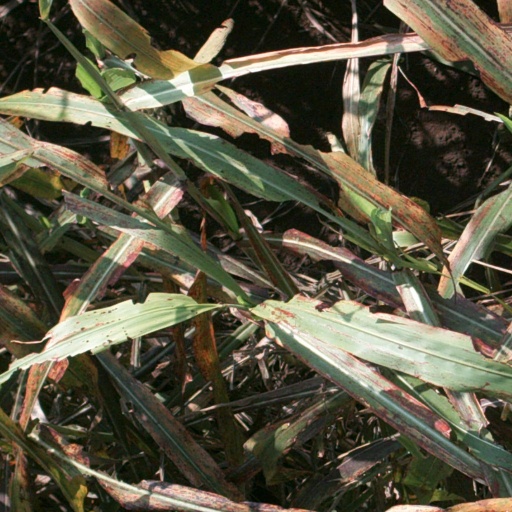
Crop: sorghum